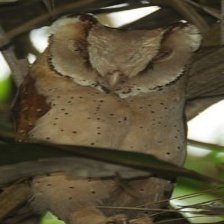
Species: ORIENTAL BAY OWL
Scientific name: PHODILUS BADIUS
ImageNet parent category: great_grey_owl